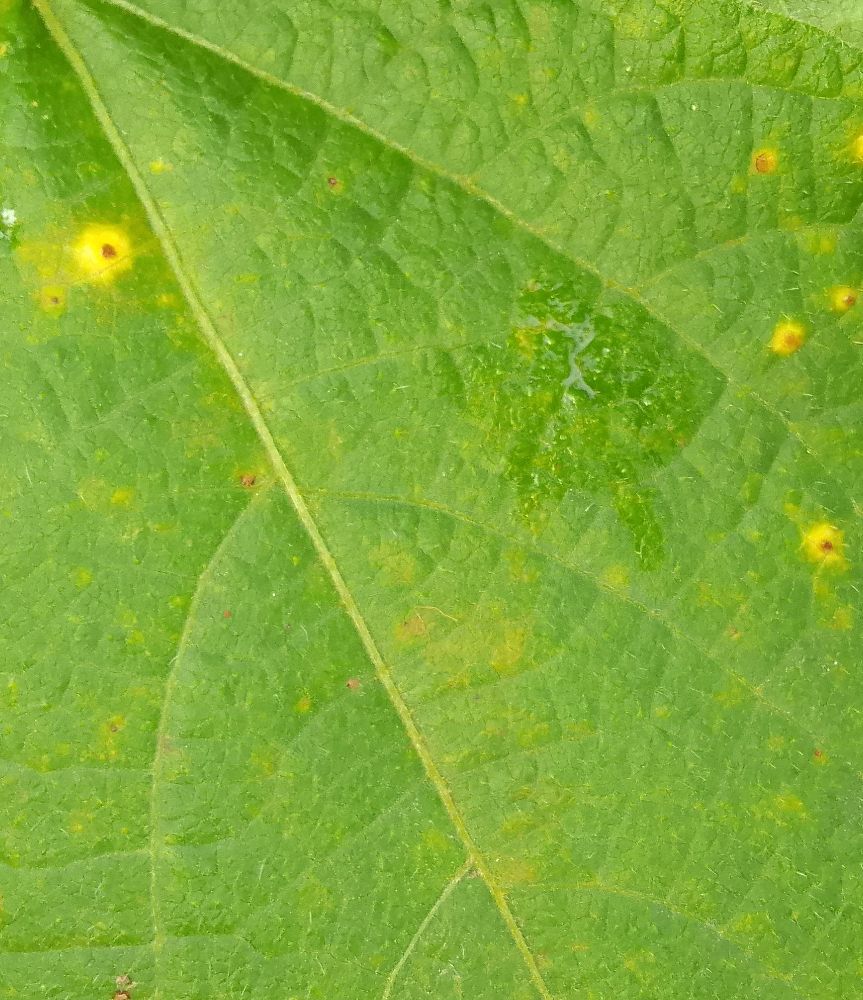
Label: rust